Italian Americans

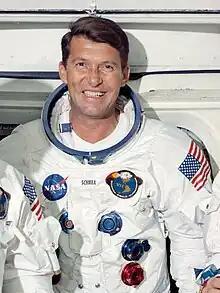
Wally Schirra, one of the earliest NASA astronauts to enter into space (1962), taking part in the Mercury Seven program and later Gemini and Apollo programs

In the interwar period, jobs as policemen, firemen, and civil servants became increasingly available to Italian Americans. Others found employment as plumbers, electricians, mechanics, and carpenters. By 1920, numerous Little Italys had stabilized and grown considerably more prosperous as workers were able to obtain higher-paying jobs, often in skilled trades. Women found jobs as civil servants, secretaries, dressmakers, and clerks. With better-paying jobs, Italian Americans moved to more affluent neighborhoods outside of the Italian enclaves. The Great Depression (1929–1939) had a major impact on the Italian American community and temporarily reversed some of the earlier gains made. Many unemployed men and some women found jobs on President Franklin Roosevelt's New Deal work programs, such as the Works Progress Administration and the Civilian Conservation Corp.